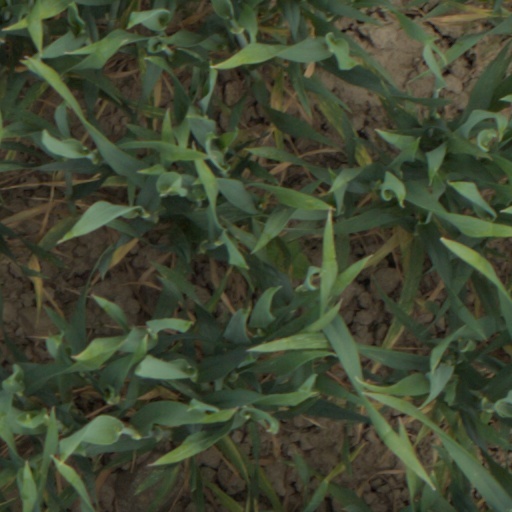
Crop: wheat